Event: Nepal Earthquake
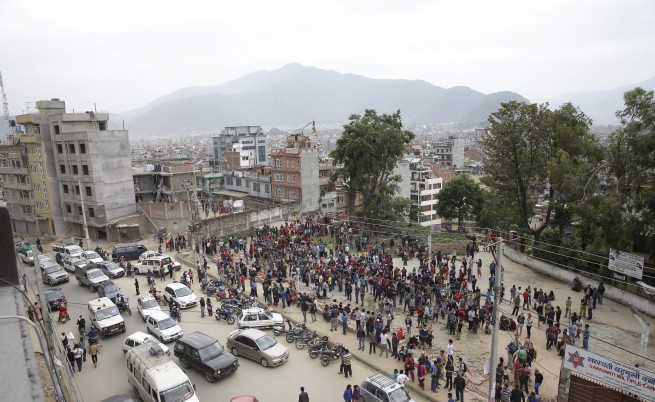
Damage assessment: damage